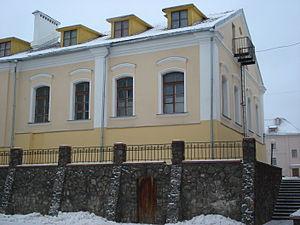
Le faubourg de la Trinité ou colline de la Trinité est un district historique de la ville de Minsk, situé sur la rive gauche de la Svislotch. Il était jadis le centre administratif et commercial de la capitale biélorusse. Il s'agit, depuis 2007, d'une zone historique protégée. On y trouve notamment le Théâtre national d'opéra et de ballet, le musée Maxime Bahdanovitch ou l'île des Larmes.